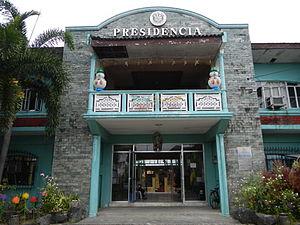
Agno est une municipalité de la province de Pangasinan, aux Philippines.